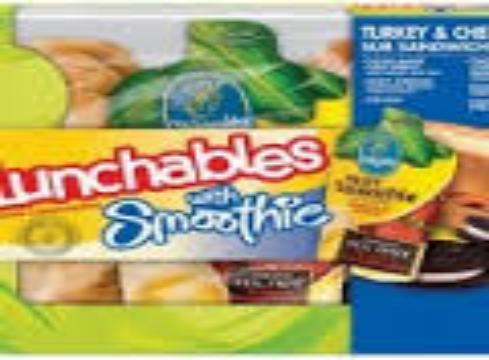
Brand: Lunchables
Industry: Food